The Trader

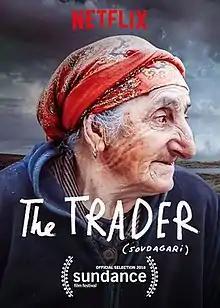

The Trader is a 2018 short documentary film following a traveling trader living in poverty in the rural life of the Republic of Georgia. It won the Best Short Documentary Award at the Hot Docs Canadian International Documentary Festival in 2017, and the Sundance Film Festival Short Film Jury Award.